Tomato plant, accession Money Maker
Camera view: vertical (180 deg); turntable rotation: 90 degrees
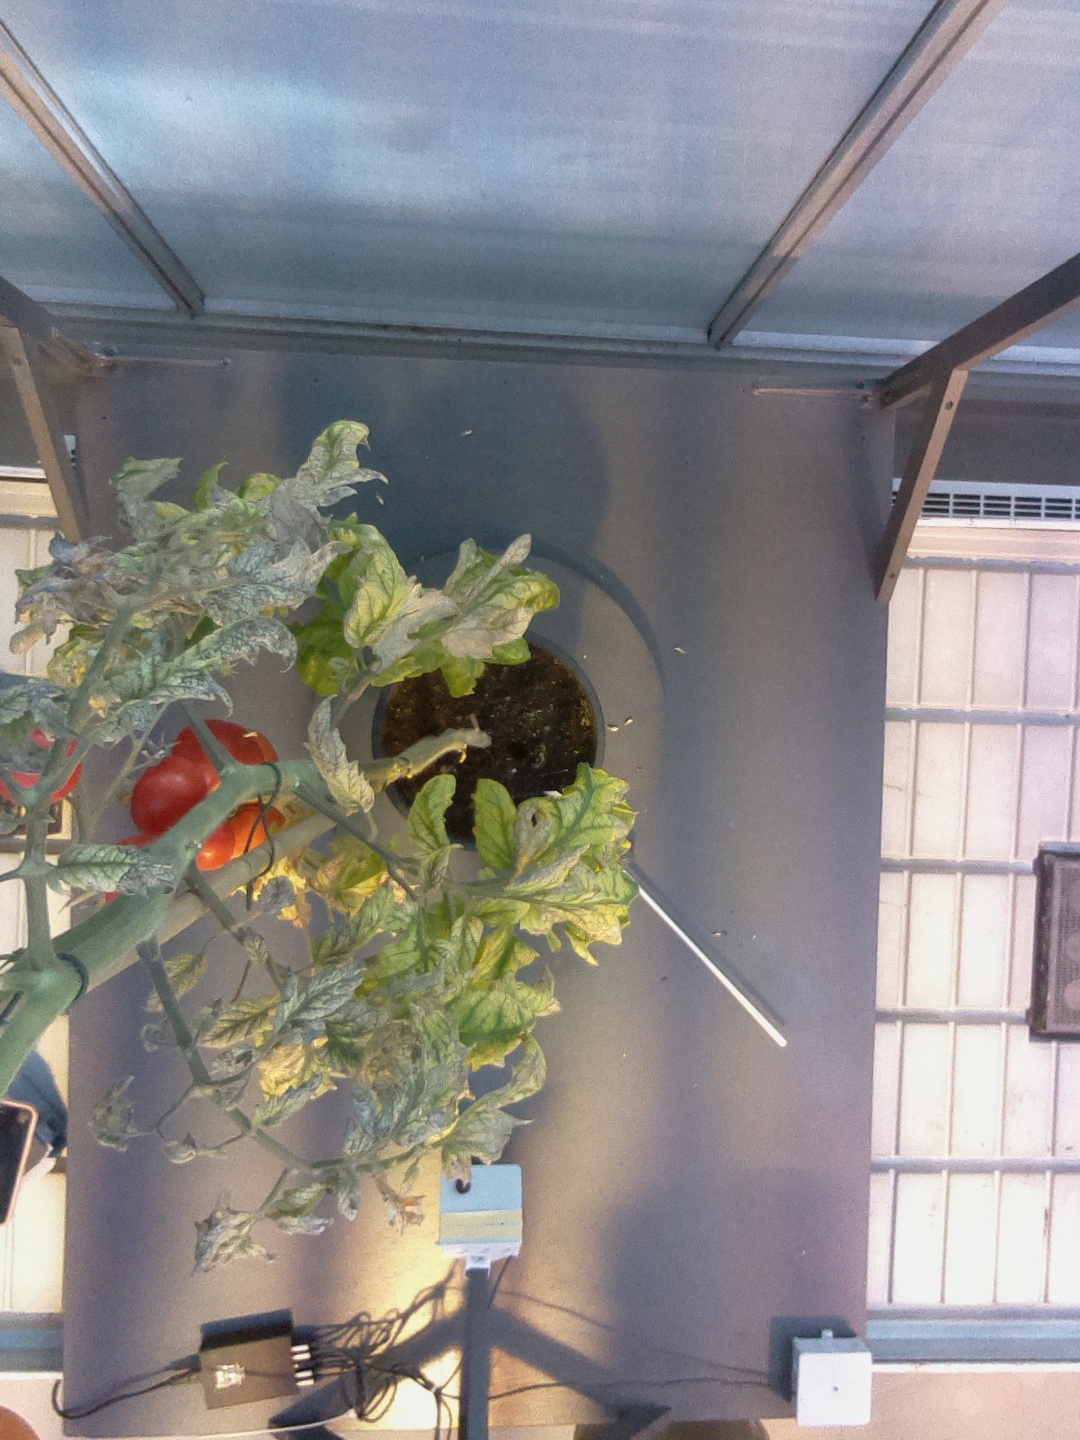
BBCH growth stage 89: 90%-100% of fruits show typical fully ripe color